Mt. Baker Ski Area

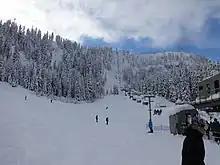
Mt Baker Ski Area Chair 5 and Gabl's run (double black diamond)

Chair 1 runs from the Heather Meadows Lodge upper base area to the top of Panorama Dome. There is a midpoint station on this lift, where other riders can catch it halfway down the mountain, allowing for speedy runs on Austin, Pan Face, North Face, Chicken Ridge, and the famed Chute. There is no safety bar on Chair 1 and Chair 6. Also accessible from Chair 1 is the Canyon and the rest of the Chair 6 terrain. Chair 2 is located at the Heather Meadows Lodge upper base area. This is a chair for beginners. Chair 3 allows customers either to access the Raven Hut Lodge area or return down to Chairs 2 and 3. Chair 4 runs from the Raven Hut Lodge area and back up to the top of Chair 3. Chair 5 replaced two parallel double chairs and accesses intermediate terrain, as well as the experts-only Gabl's run and the Elbow backcountry area. Chair 6 runs to the top of Panorama Dome. Chair 7 is the only chair that leaves from the White Salmon Lodge base area. From it, one can access Chair 8 or the Raven Hut Lodge area. Chair 8 is the longest chair on the mountain and features longer groomed runs as well as access to the Hemispheres and Shuksan Arm backcountry areas. Additionally, there are two handle-tow surface lifts for beginners, one located at White Salmon and one at Heather Meadows.